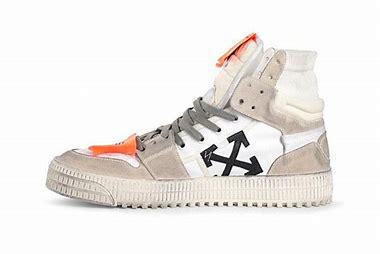
Brand: Off-White
Model: Court 3